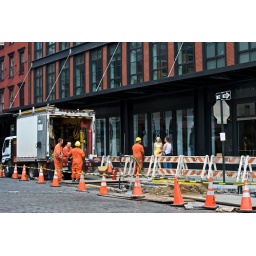
the girl in the yellow dress